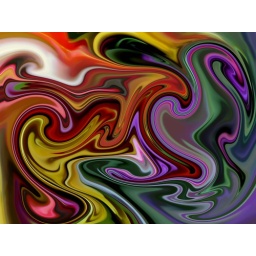
This work is based on a photo of a bouquet of spring flowers seen at a flower shop in Manhattan.EXPLORE